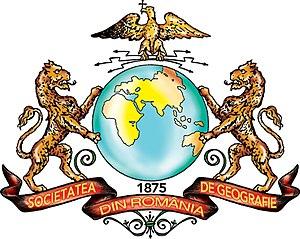
Située dans le centre-est du continent européen, au nord-est des Balkans, la Roumanie s'étage sur les deux versants des Carpates, dans les bassins moyen et inférieur du Danube reliés par des nombreuses passes où se trouvent routes et voies ferrées. Il débouche, à l'est, sur la Mer Noire.